Laval, Mayenne

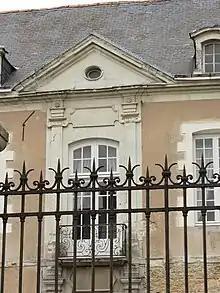
The "hôtel d'Argentré" is one of the numerous hôtels particuliers built in Laval during the 18th century.

The site of Laval had a strategic importance because the travelers taking the Roman road had to cross there the Mayenne river on a ford. The western bank of the river was further dominated by a rocky promontory which could ensure a total control on the ford. During the 10th century, a first military structure was built on it, and a villa was mentioned there at the end of the century in a charter issued by the count of Maine. Around 1020, Herbert I of Maine offered the new barony of Laval to Guy I, who became the first lord of the town. Guy I of Laval built a new castle and the town slowly appeared around the Roman road and on the river banks.